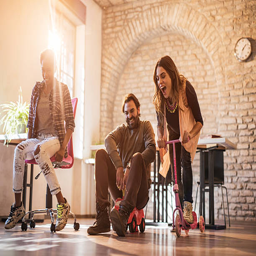
childish business people having fun in the office